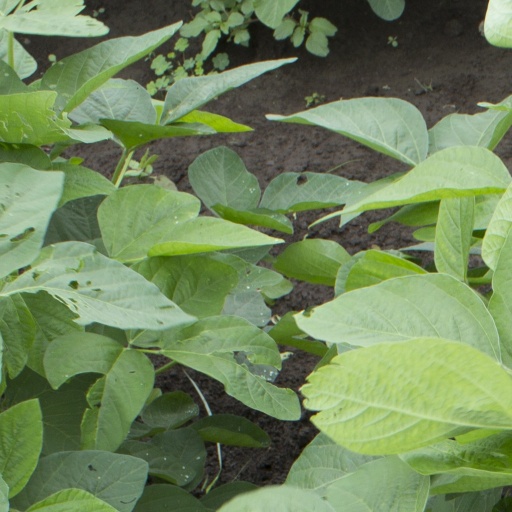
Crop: soybean